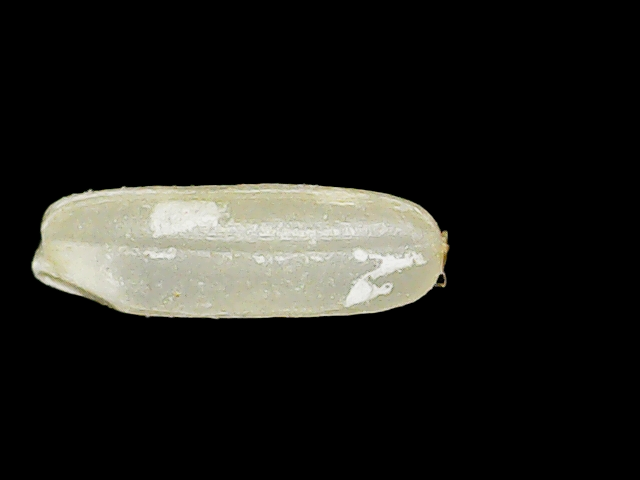
Rice variety: Binadhan17